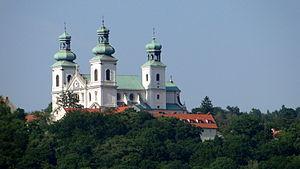
Cracovie est le chef-lieu de la voïvodie de Petite-Pologne. Située au bord de la Vistule, cette ancienne capitale de la Pologne, riche de mille ans d'histoire est considérée comme le véritable centre culturel et intellectuel du pays, qui s’enorgueillit de posséder l’une des plus anciennes universités d’Europe Centrale, l'Université Jagellonne.